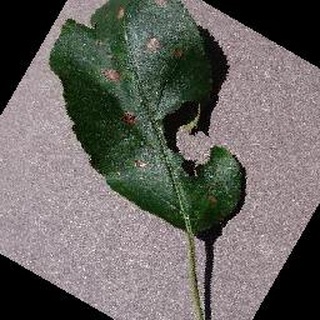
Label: apple_black_rot